301st Tactical Fighter Squadron (JASDF)

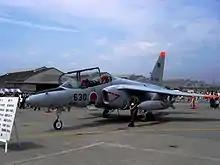
301st TFS Kawasaki T-4 "06-5630" at MCAS Iwakuni, 2005.

The squadron appeared operating navalized aircraft in the "Nuclear Aircraft Carrier Shinano" 1990s novels by Shou Narumi (Mitsui Shinpei).